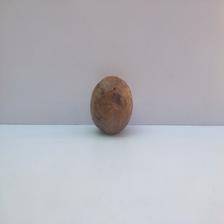
Size: Spoiled